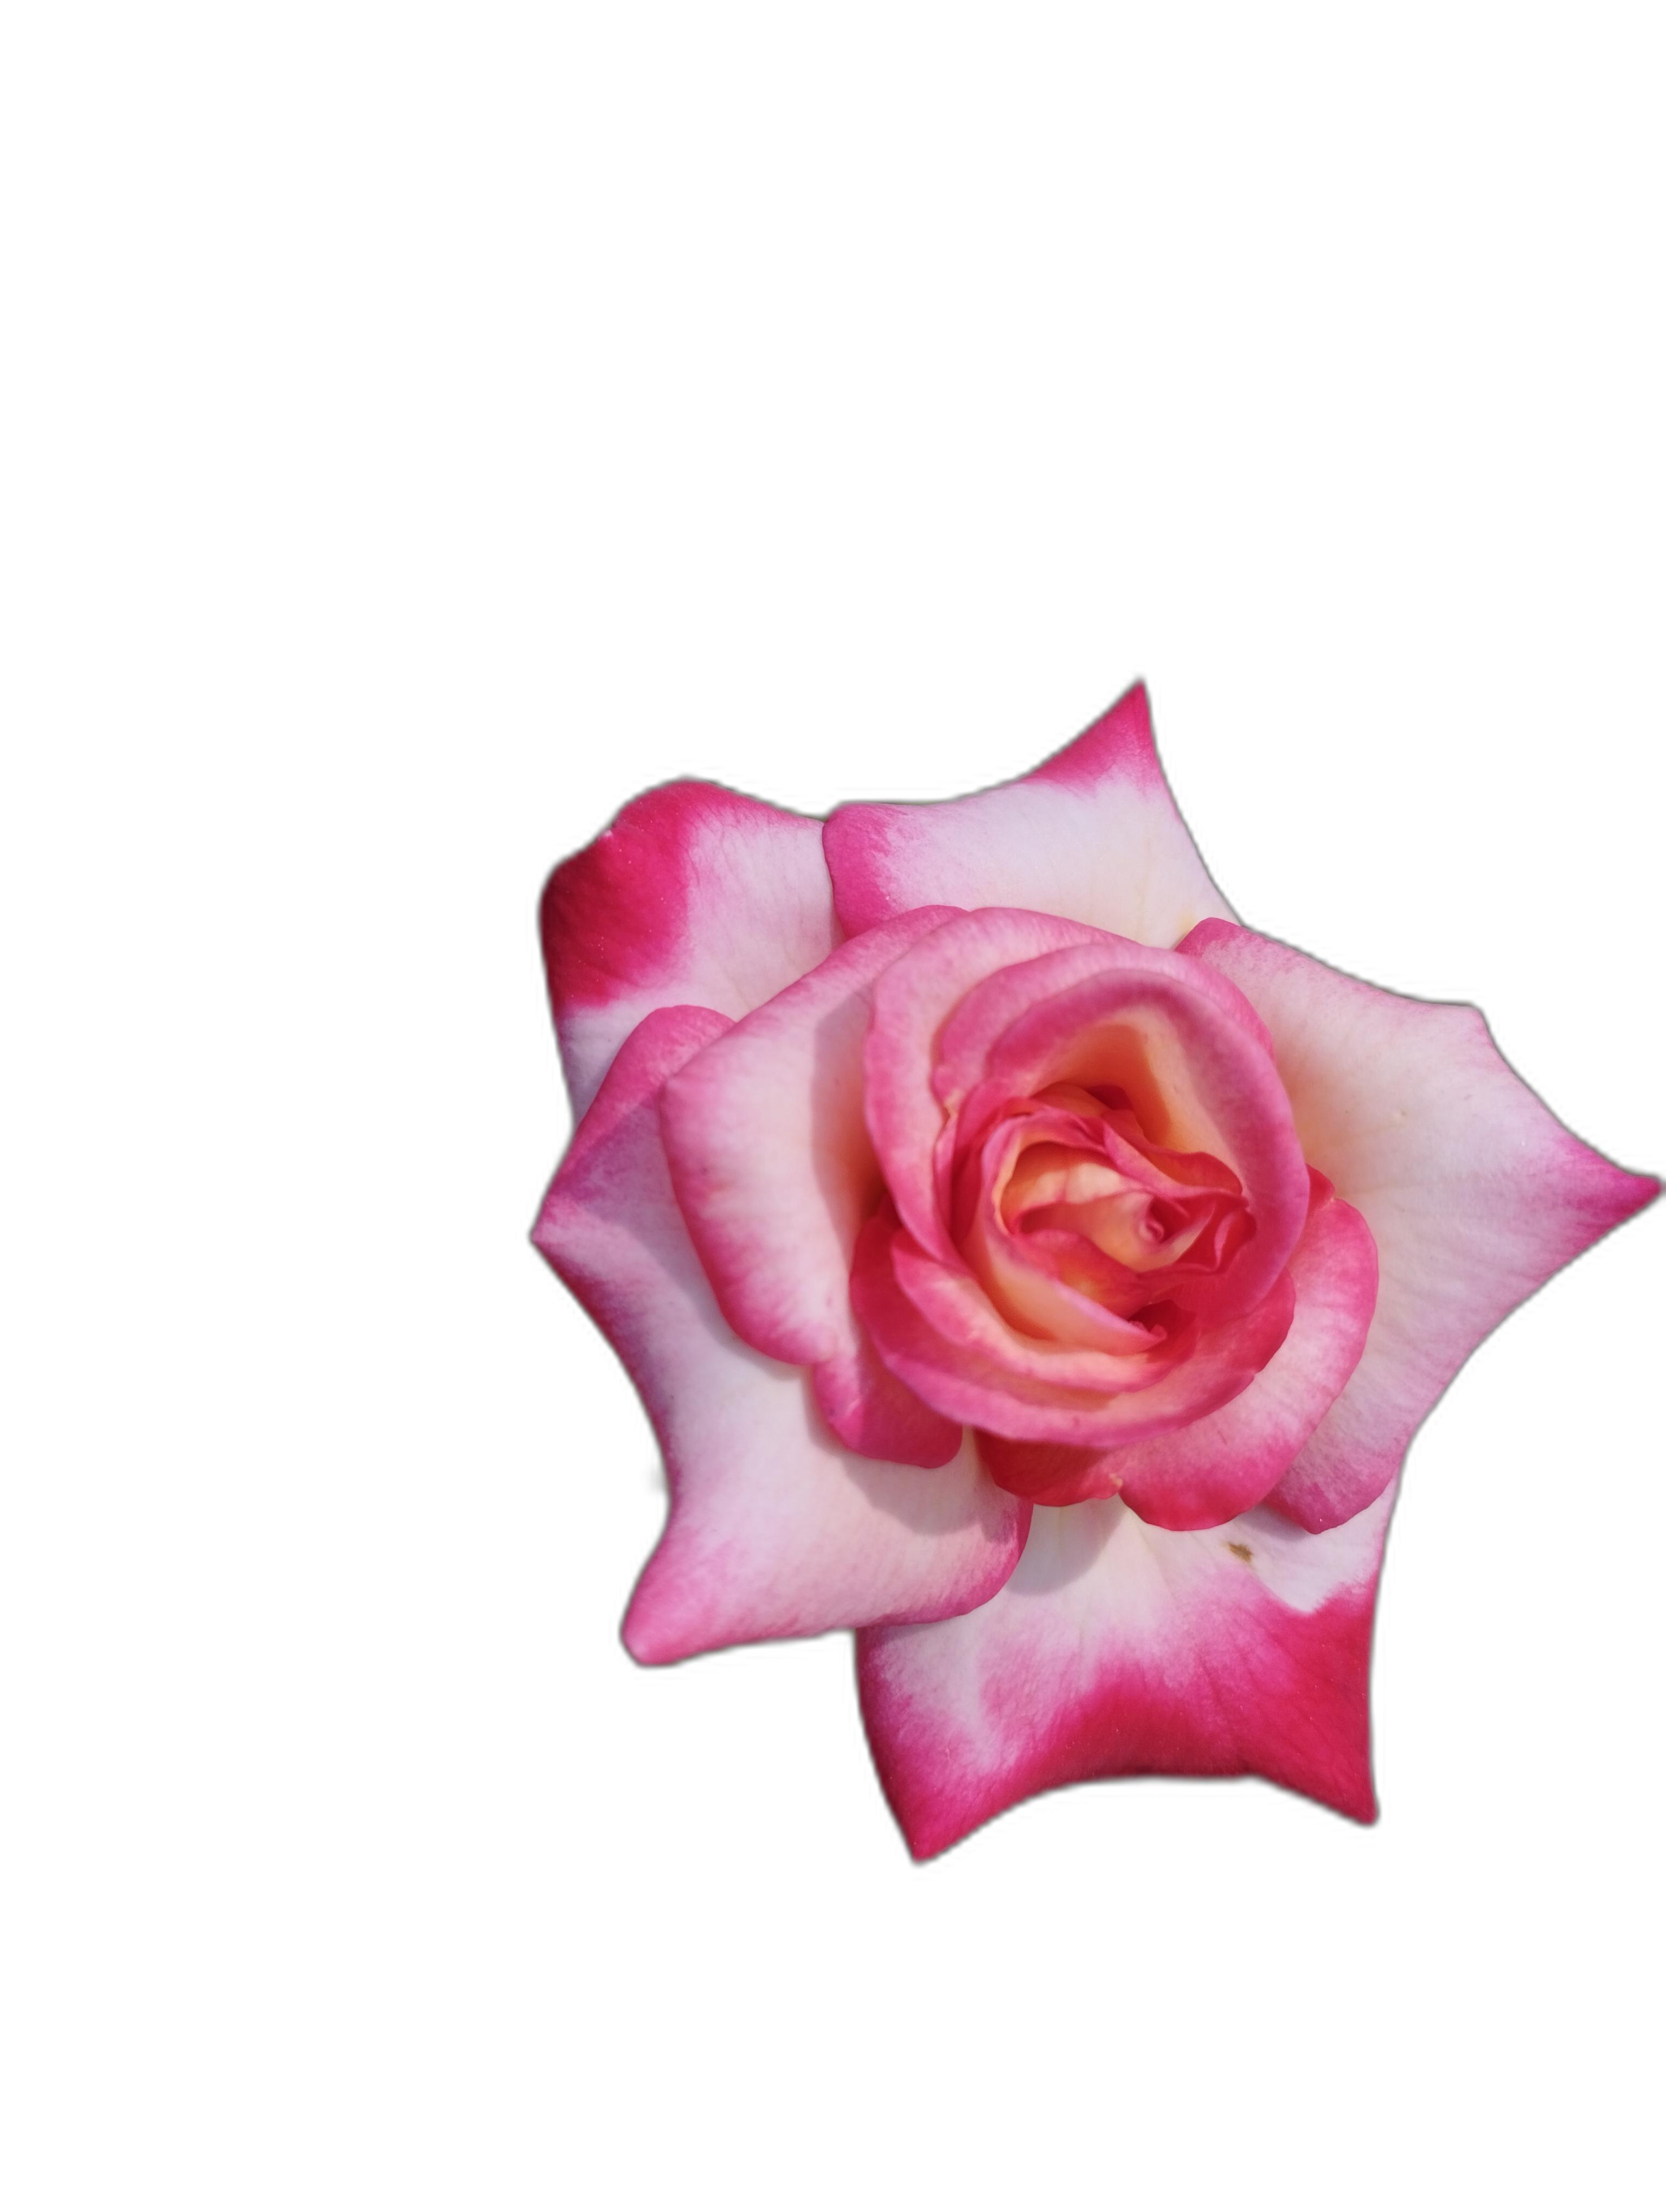
Label: Rose